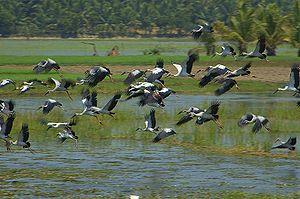
Le Bec-ouvert indien est une espèce d'oiseau aquatique appartenant à la famille des Ciconiidae.
Le lac de Kukkarahalli, au cœur de la ville de Mysore, est un réservoir d'irrigation destiné à 4 000 ha de terres, devenu depuis corridor vert. Il est aujourd'hui au milieu de trois centres de recherche : celui de l’Université de Mysore, celui de Kalamandir et l'Institut de Recherche des Techniques Agroalimentaires. Mummadi Krishnaraja Wodeyar, maharadjah de Mysore, a fait creuser ce lac en-dehors de la ville en 1864 pour l'irrigation. Le lac eut de fait pour les habitants de Mysore une fonction de réservoir d'eau potable pendant des décennies, mais les rejets clandestins, les empiétements et les soutirages ont provoqué son eutrophisation. L’université de Mysore et les associations de Mysore s'efforcent de remédier à cette situation.